Joseph Burnett

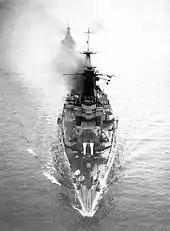
A black and white image of HMAS Australia about to pass under the Forth Bridge in Scotland.

Burnett was sent to England, where he served aboard , the flagship of 2nd Battle Cruiser Squadron. He remained with the ship for the remainder of the First World War, seeing service in the Atlantic Ocean, and reached the rank of sub-lieutenant in October 1918. At the conclusion of the war, HMAS "Australia" sailed for Australia, departing on 24 April 1919 and arriving on 28 May.